Autoroutes of Morocco

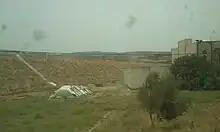
Section of Fes-Oujda expressway just before opening in July 2011

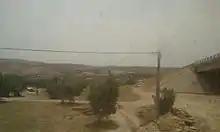
Viaduct of the Fes-Oujda expressway just before opening in July 2011

In 2007 762 accidents with casualties were reported, a 5% increase on 2006. The accident-rate per 100 million traveled kilometers dropped by 20% from 30.2 to 24.1 between these years, but the total number as well as rate of deaths didn't go down.